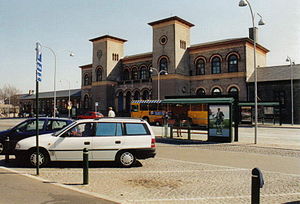
Roskilde / Historie / Den tidlige industrialisering
Roskilde Station, opført i 1847.
Roskilde stationsbygning.
Roskilde er en dansk by på Østsjælland ud til den sydøstlige del af Roskilde Fjord. Den er en af landets ældste byer og er hovedby for Roskilde Kommune midt mellem København, Ringsted, Holbæk og Danmarks 10. største by med 51.262 indbyggere. Byen tilhører Region Sjælland.